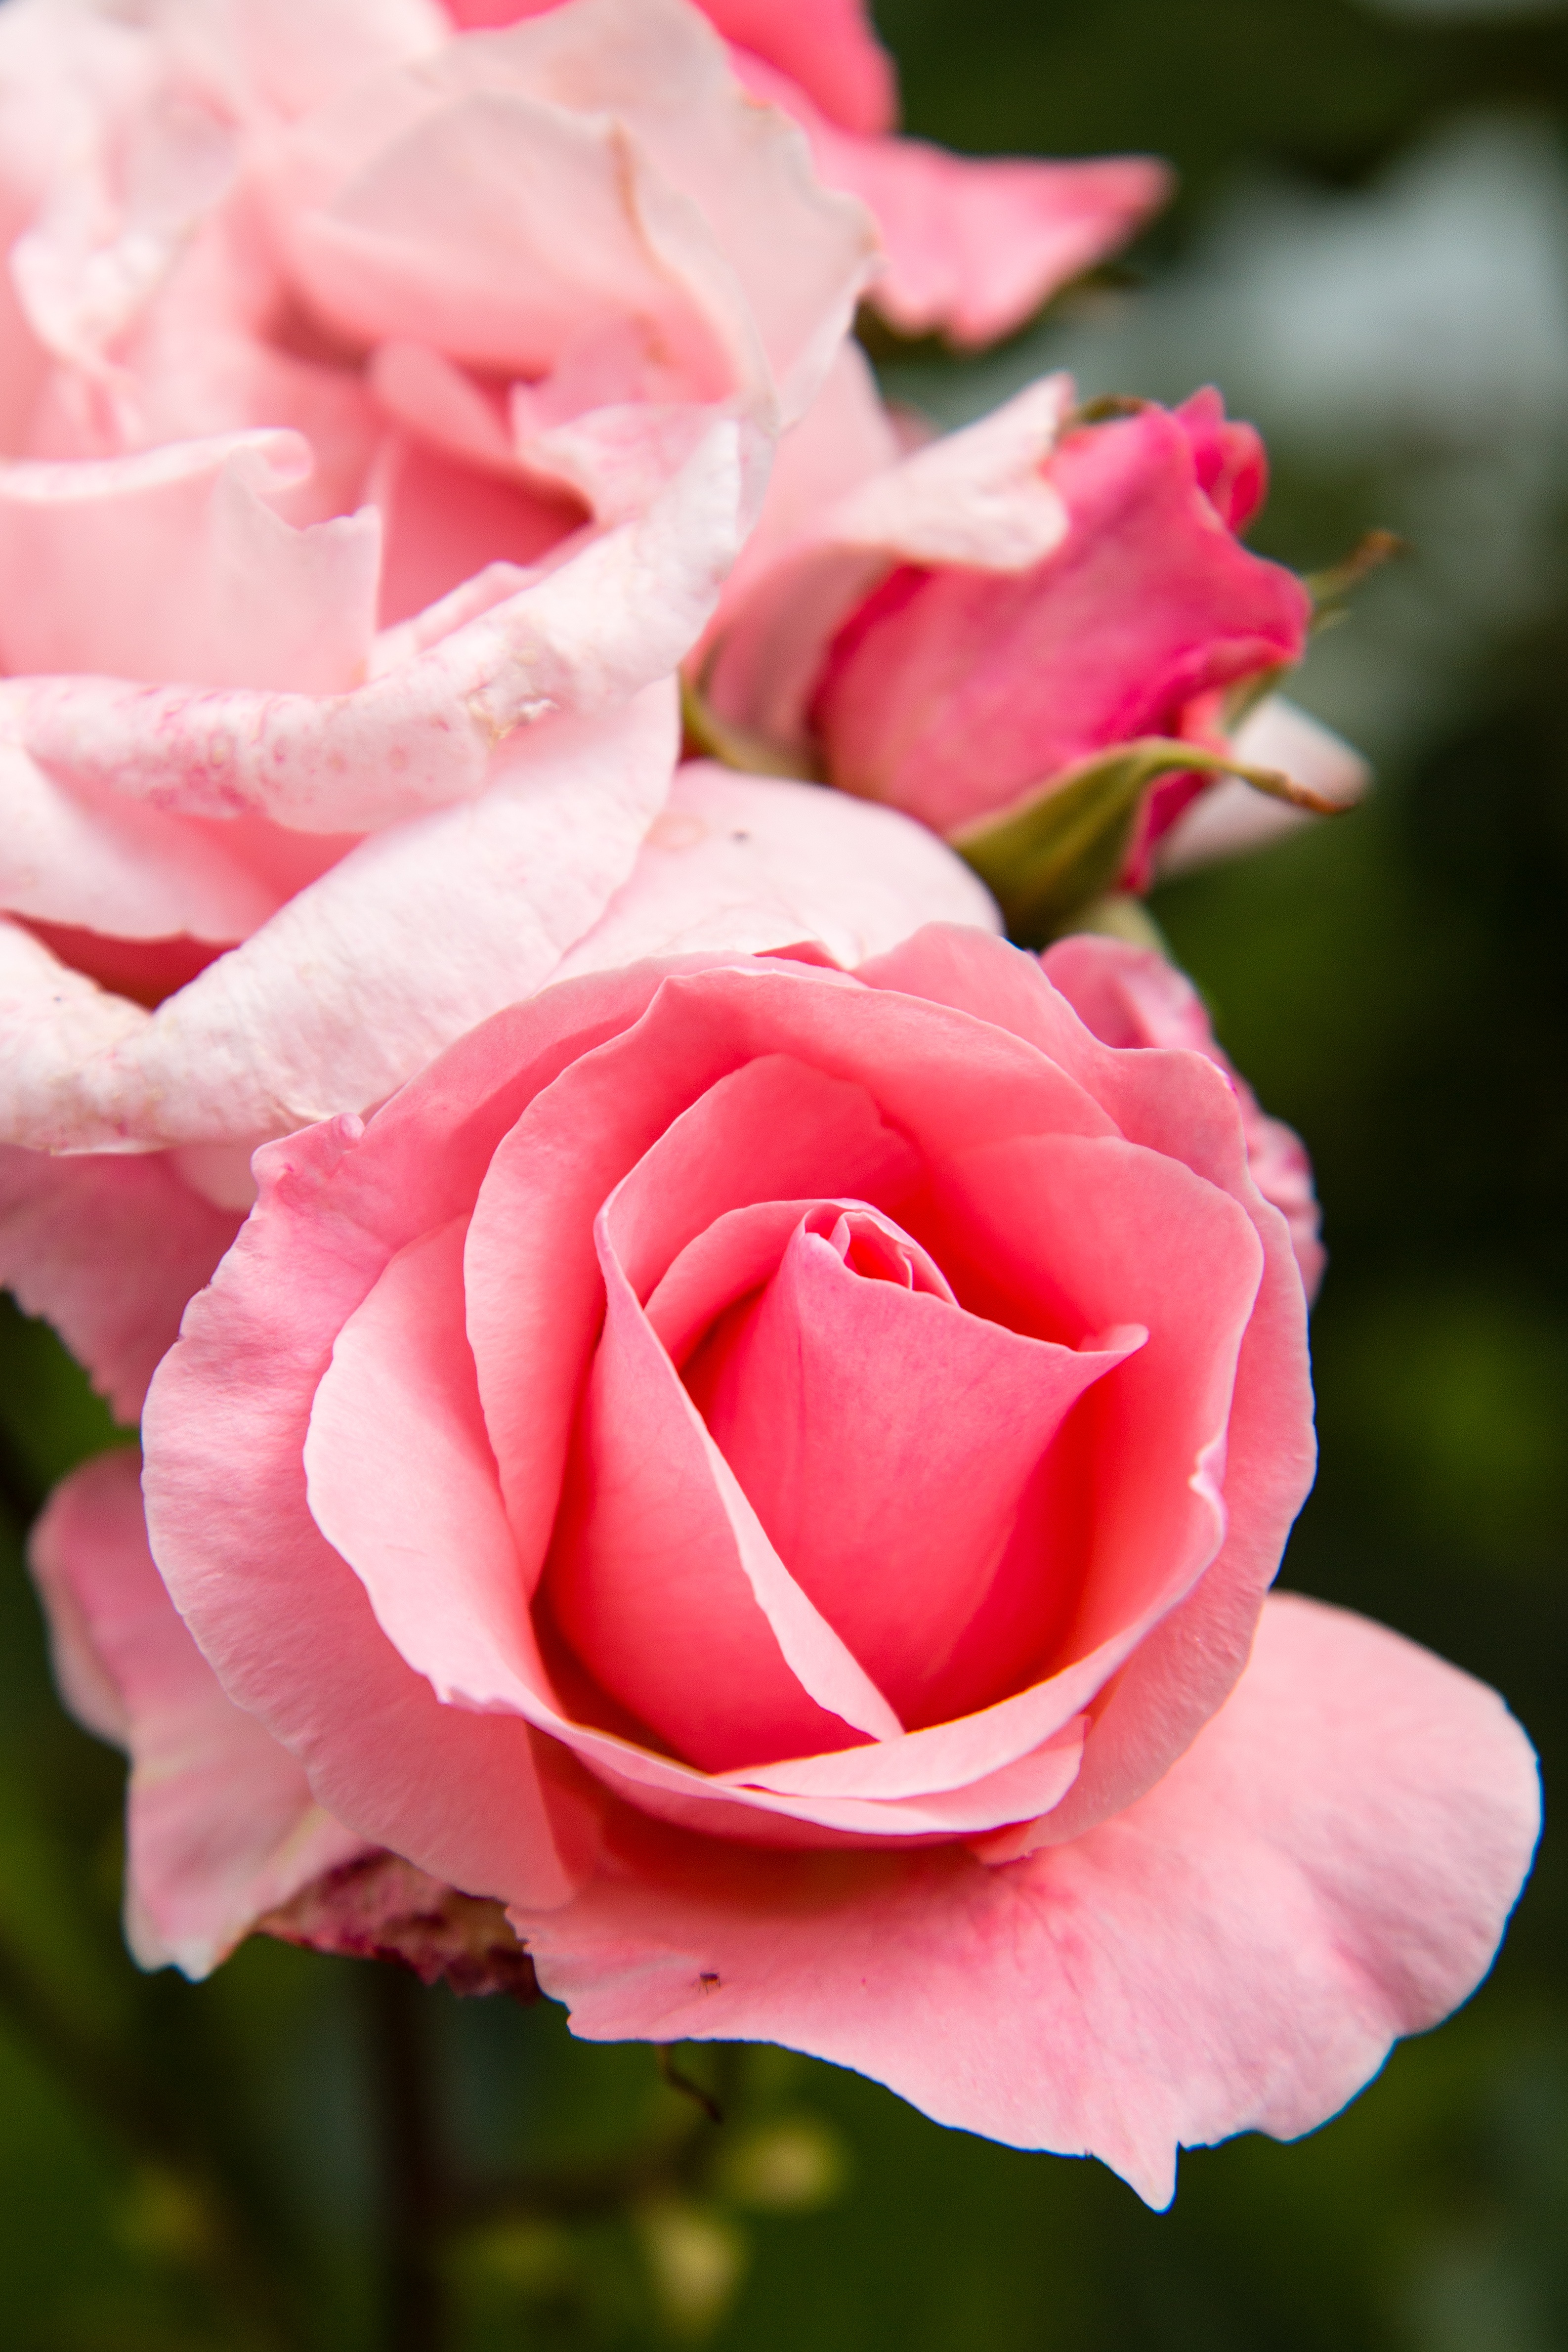
plant, flower, petal, rose, pink, flora, floribunda, macro photography, flowering plant, garden roses, rose family, plant stem, land plant, rosa centifolia, rose order